Kallum Watkins

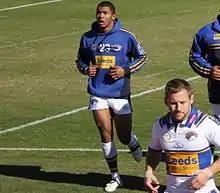
Watkins warming for the Leeds Rhinos in Florida in 2009

In 2009, Watkins became a more regular name on the Leeds team sheet. He made 13 appearances in all scoring 4 tries, including a spectacular length of the field interception try late on to beat Huddersfield at Headingley 20–12.